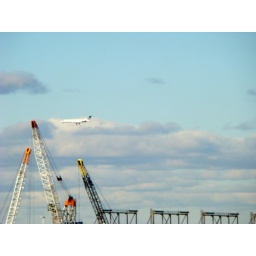
Continental airplane flying over port cranes for landing at Newark International airport.